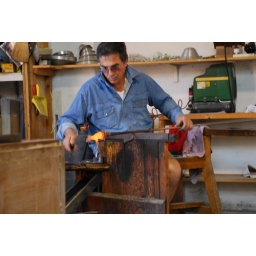
A glass horse being made in all of 2 or 3 minutes